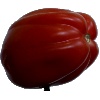
Label: tomato_heart